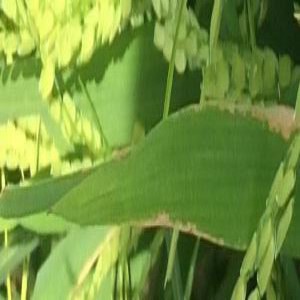
Disease: Bacterialblight